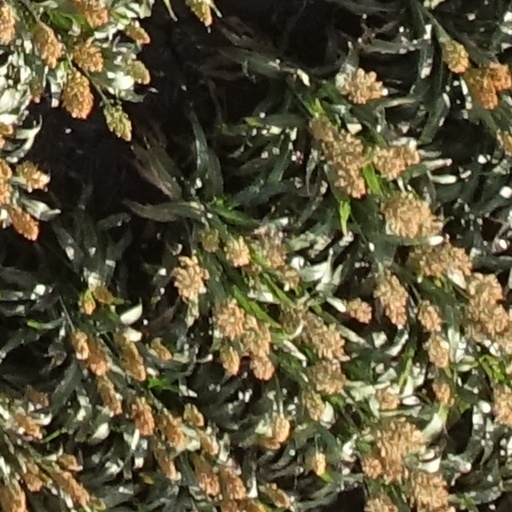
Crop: sorghum